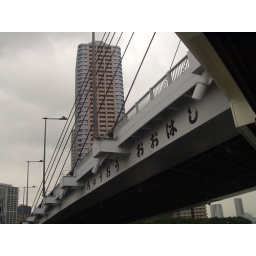
The boat passed under a series of 12 or so bridges that span different parts of the river.